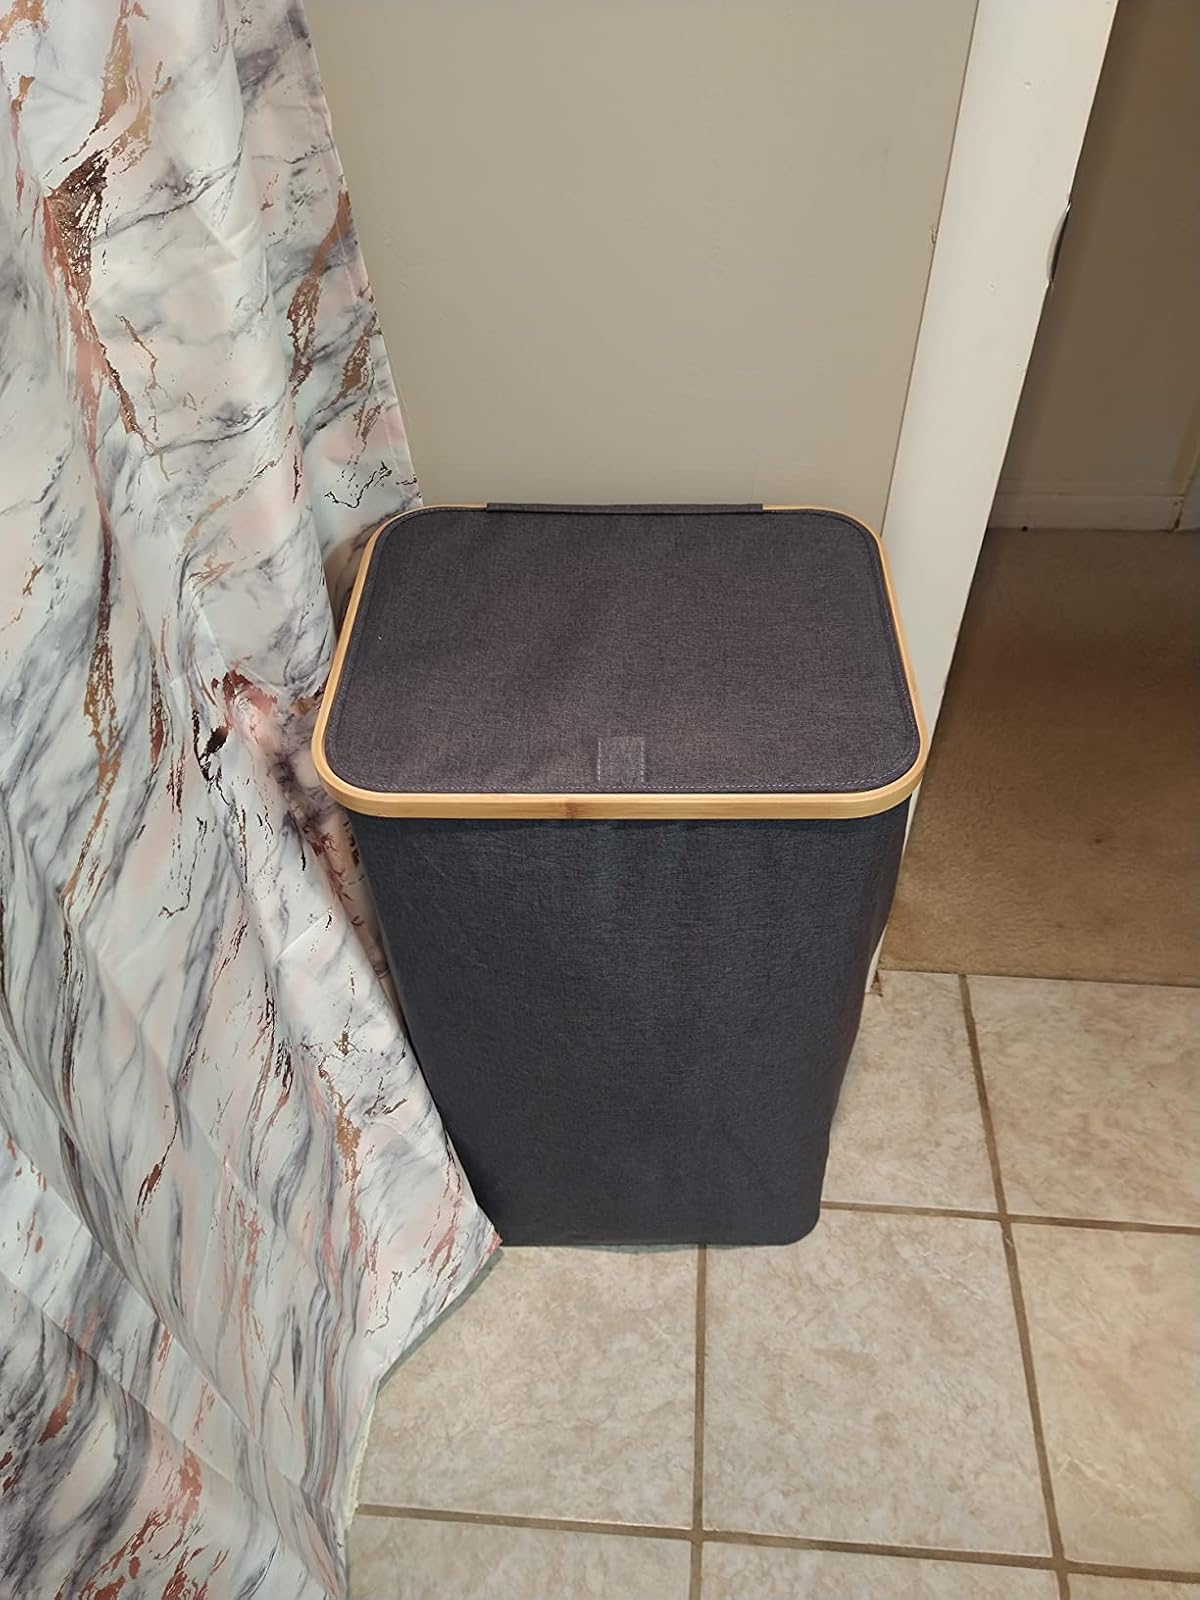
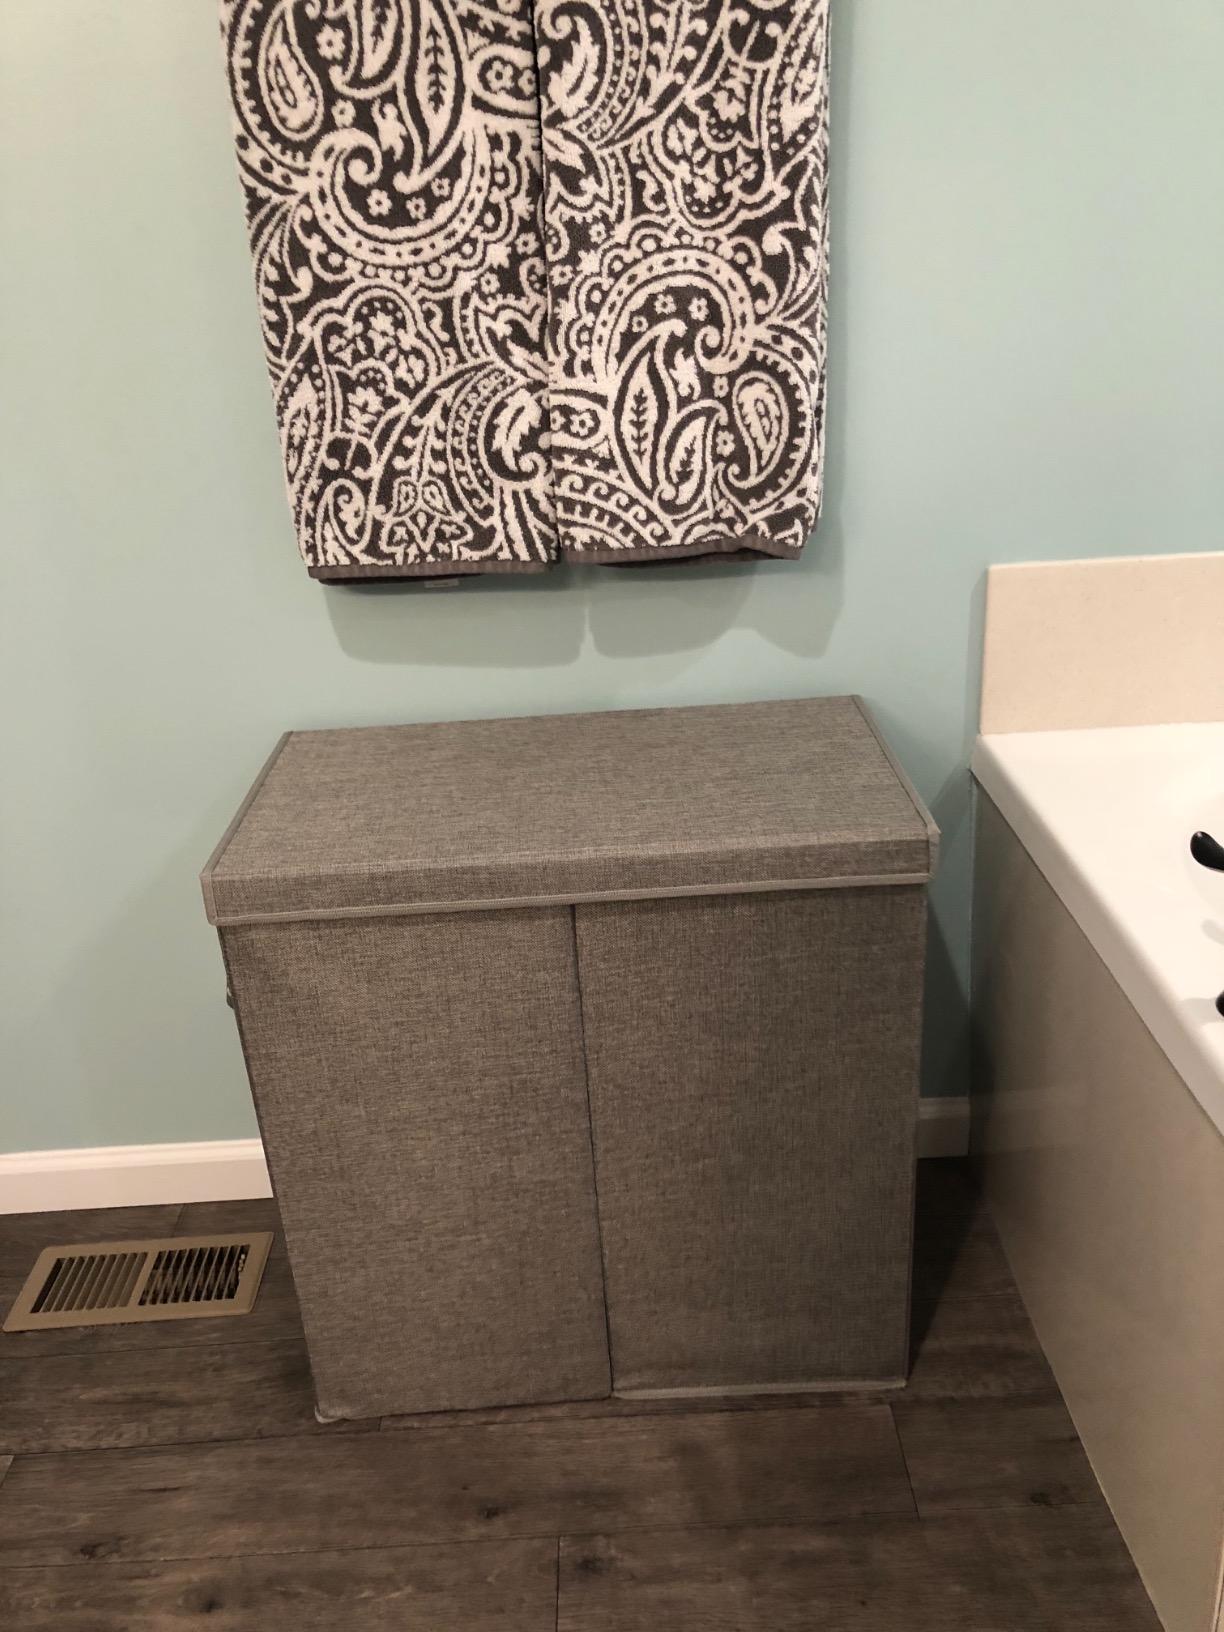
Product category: items_hamper
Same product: no